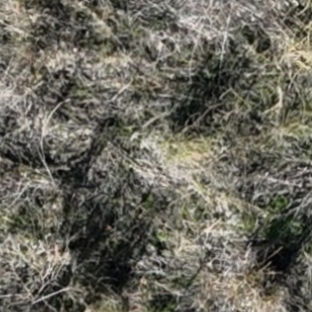
Month: october